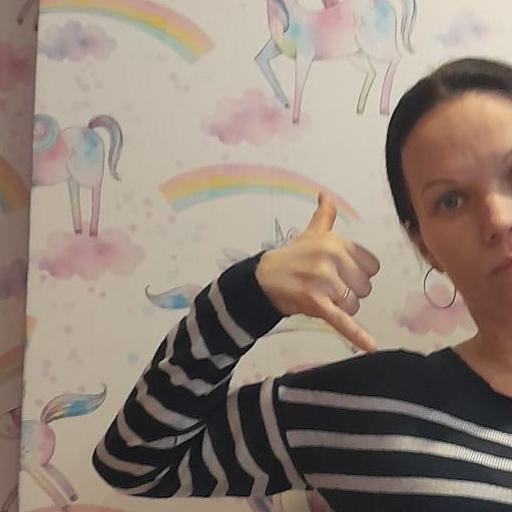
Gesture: call